Heavy ICBM

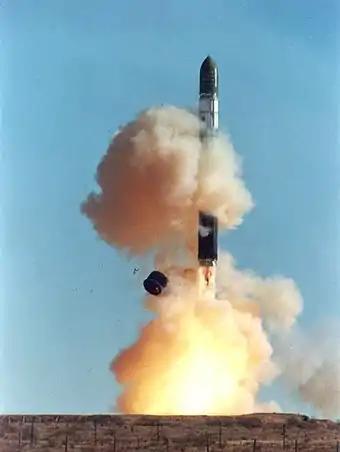
The R-36 Intercontinental Ballistic Missile

Heavy ICBM is a term that was created in the 1970s to describe a class of Soviet and Russian ICBMs (intercontinental ballistic missiles). They were characterized by a heavy throw-weight of 60 to 90 metric tons, several times that of an LGM-30 Minuteman, and a length of over 35 meters, and were thus capable of delivering a large number of warheads in a single MIRV missile.